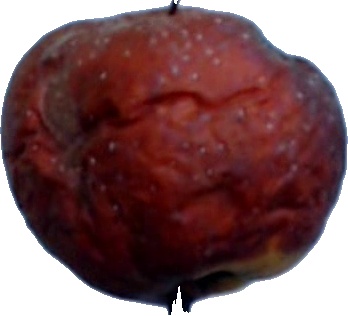
Label: apple_rotten_1